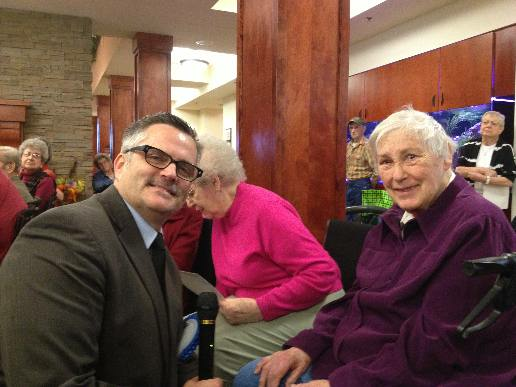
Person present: Yes